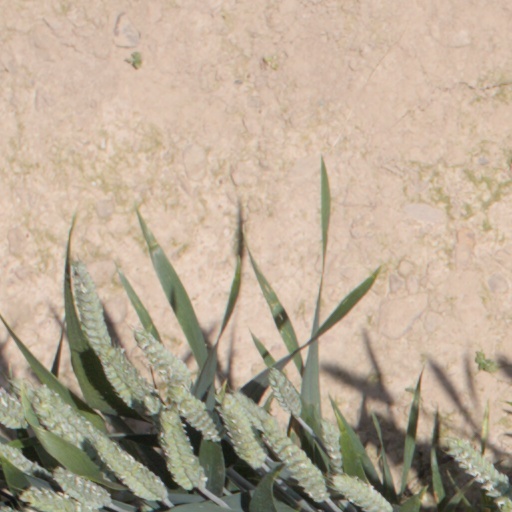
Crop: wheat